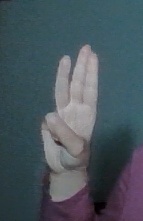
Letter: thaa